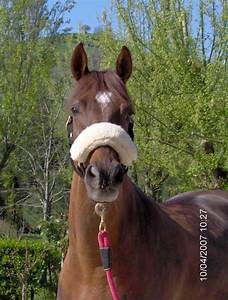
Label: horse